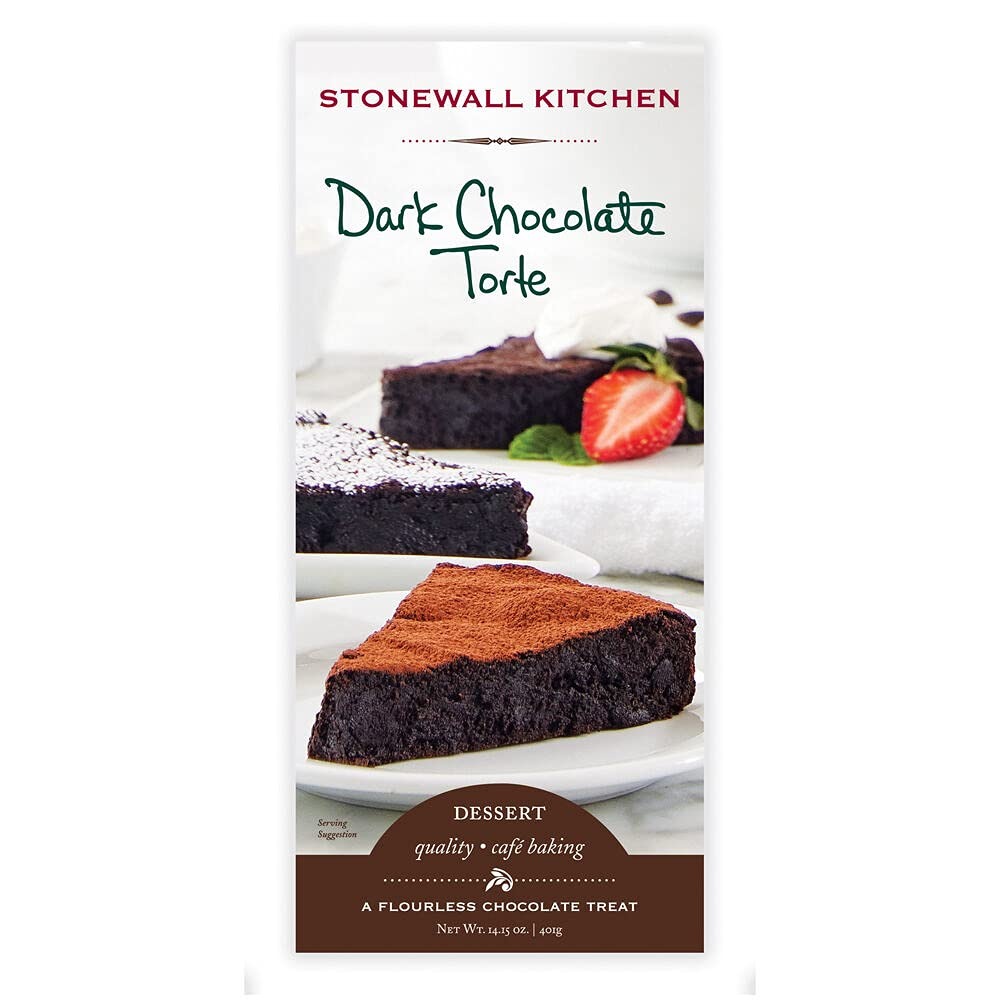
Item Name: Stonewall Kitchen Dark Chocolate Torte Mix, 14.15 oz
Bullet Point 1: Stonewall Kitchen Dark Chocolate Torte Mix, 14.15 oz
Bullet Point 2: This mix features several types of chocolate
Bullet Point 3: combined with eggs and butter, it transforms into an intensely fudgy, decadent treat.
Bullet Point 4: Made without flour so it is naturally gluten free
Product Description: Chocoholics, rejoice! This mix features several types of chocolate that, when combined with eggs and butter, transform into an intensely fudgy, decadent treat. Made without flour so it is naturally gluten free, the finished torte is both elegant enough for dinner parties and indulgent enough for late-night eats.
Value: 14.5
Unit: Ounce

Price: 20.07